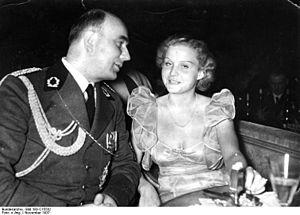
Arthur Karl Greiser, né le 22 janvier 1897 à Środa en Posnanie, mort le 14 juillet 1946 à Poznań, est un criminel de guerre nazi, général SS et membre du parti nazi. Il fut président du Sénat de la Ville libre de Dantzig entre 1934 et 1939, puis Reichsstatthalter et Gauleiter du Reichsgau Wartheland, jusqu'en janvier 1945, date de sa fuite de Posen, alors que son Gau est envahi par les unités de l'Armée rouge.